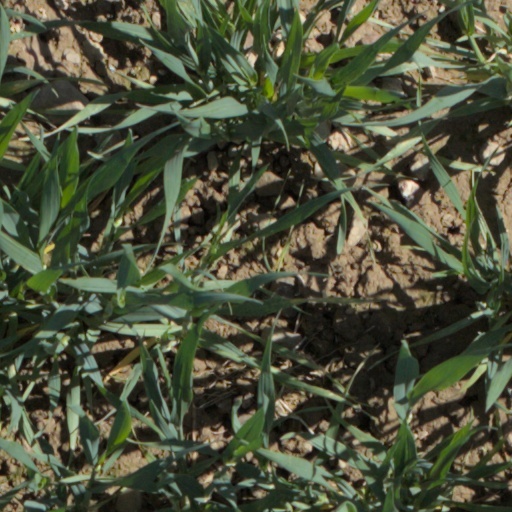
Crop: wheat